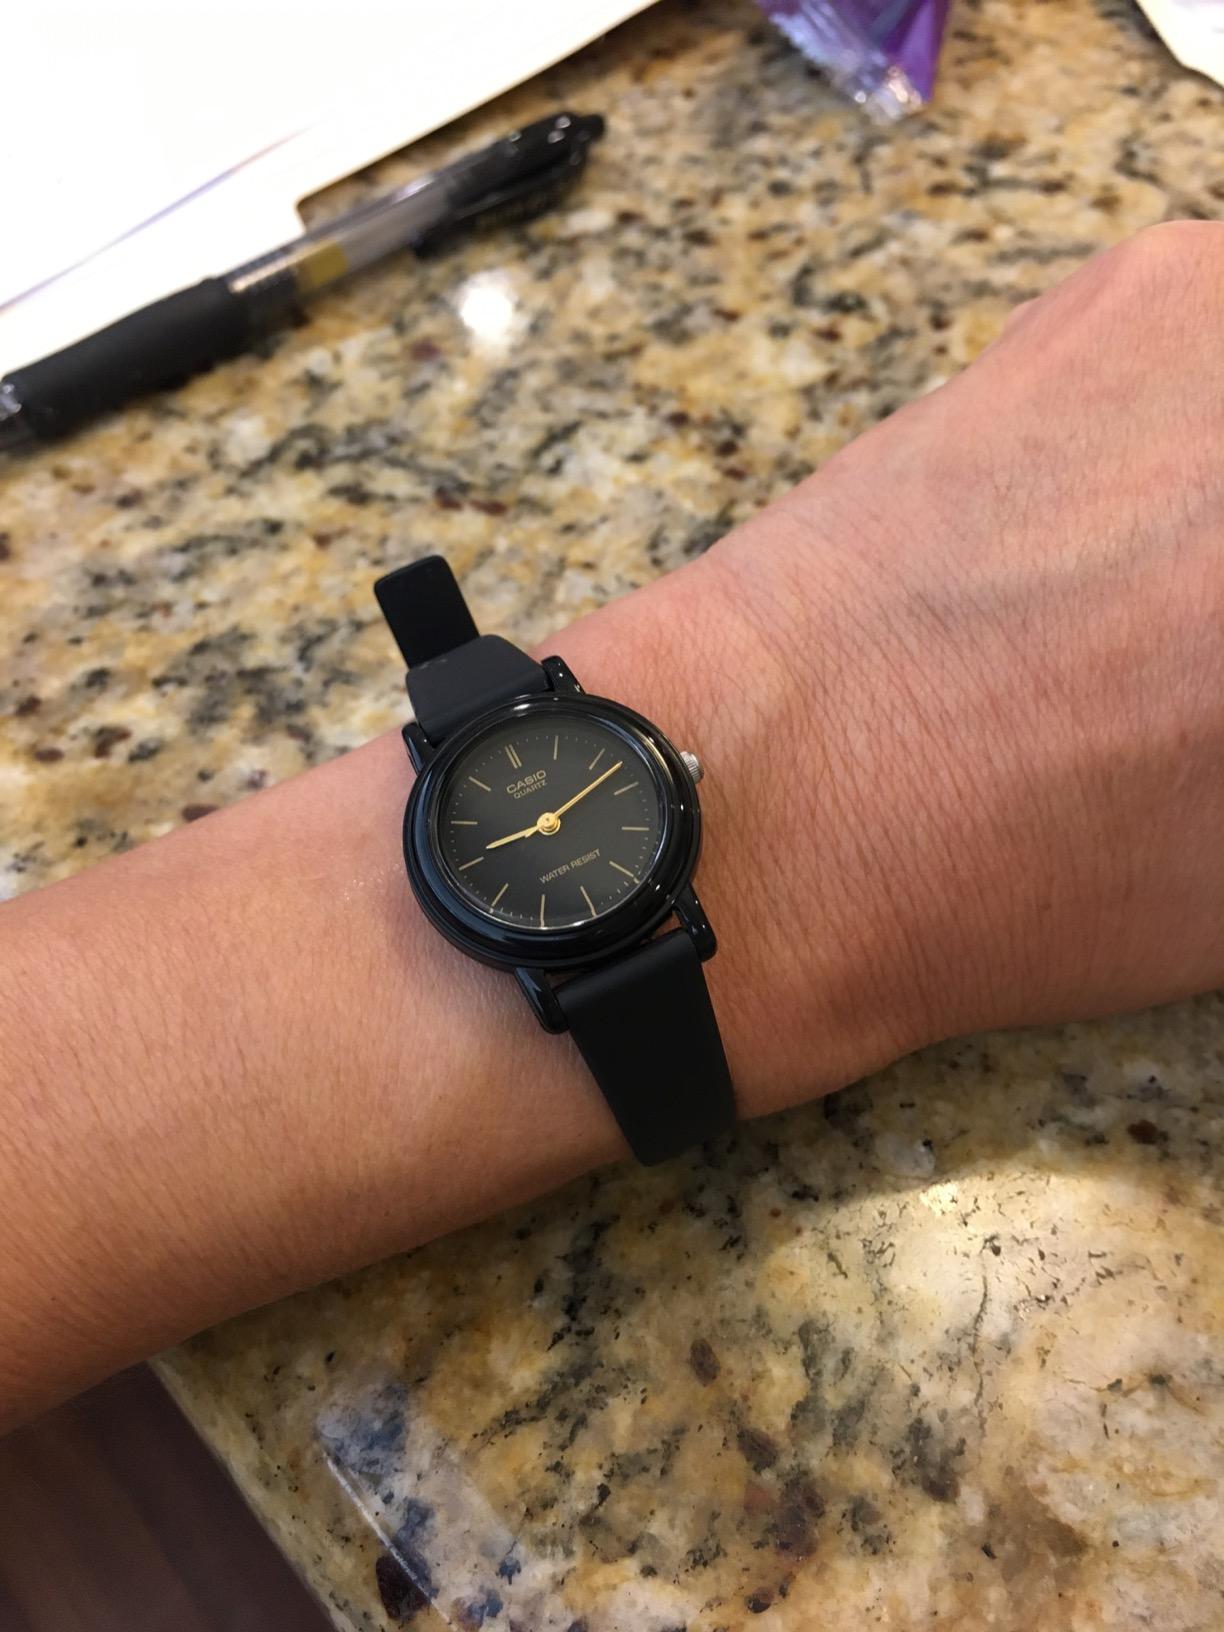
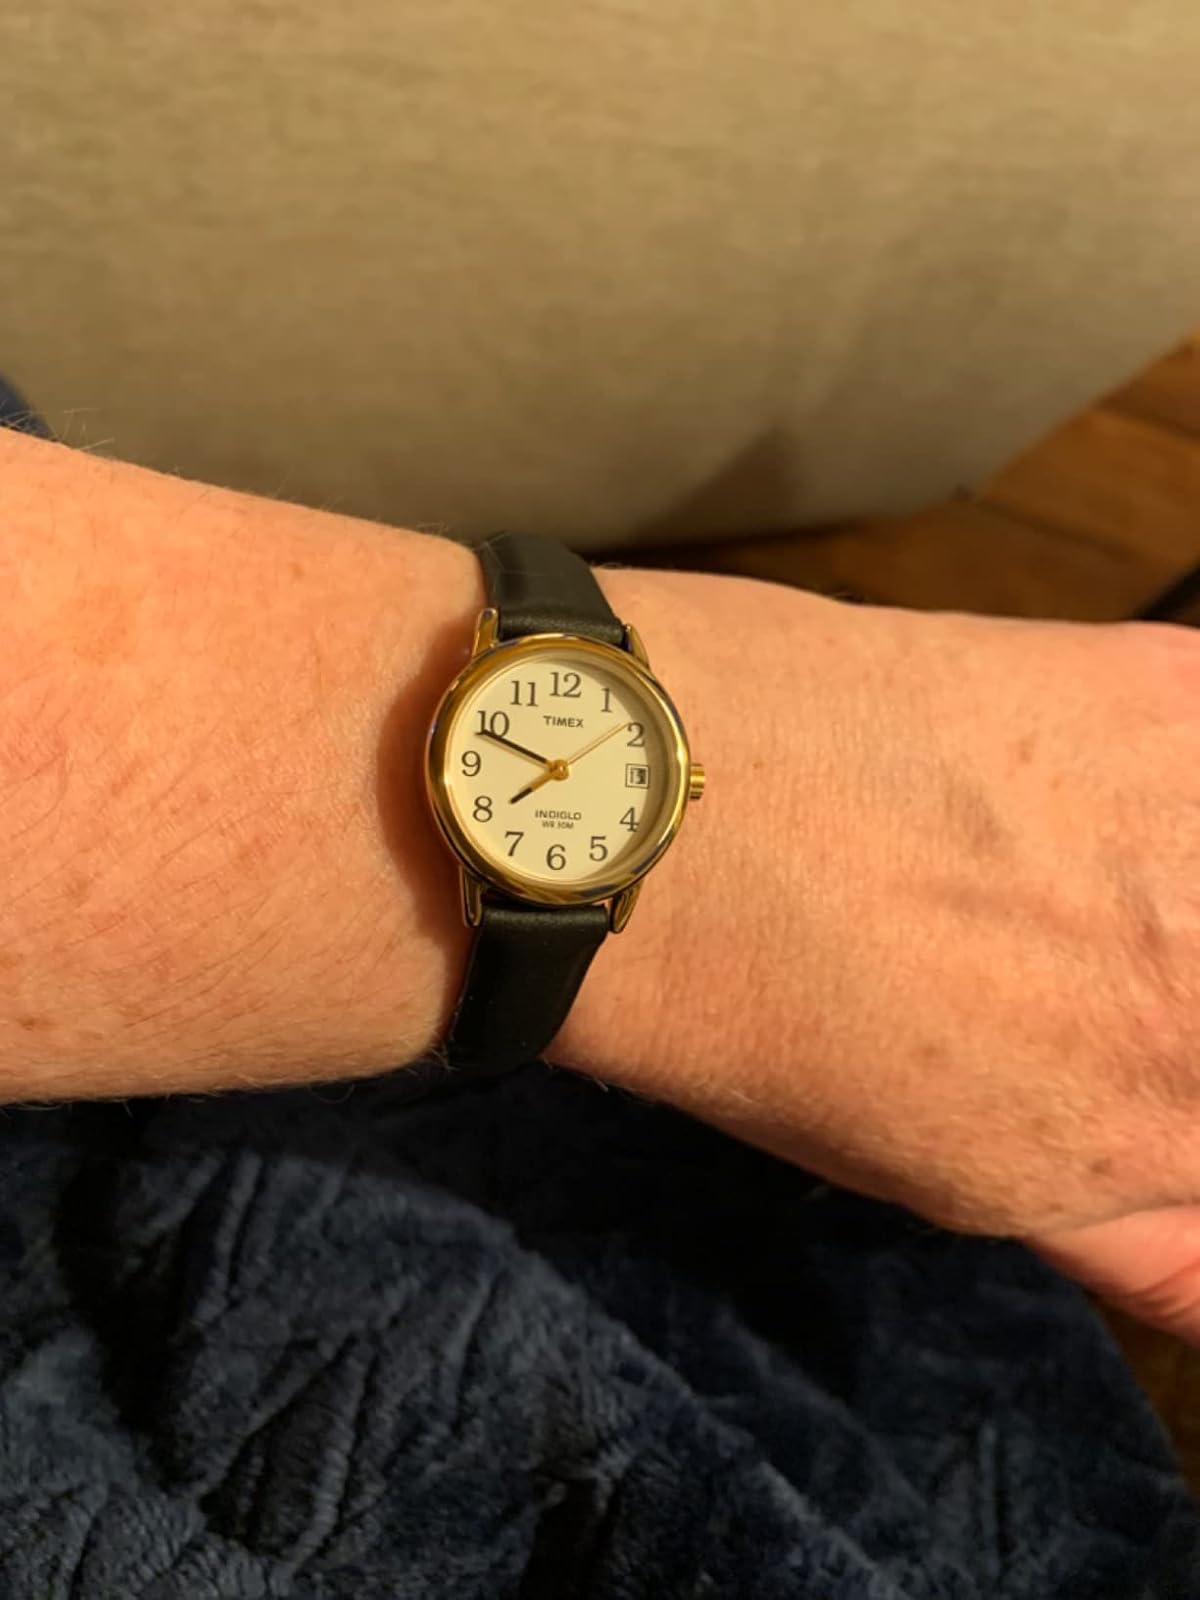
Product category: accessories_watch
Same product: no